Fanahammeren

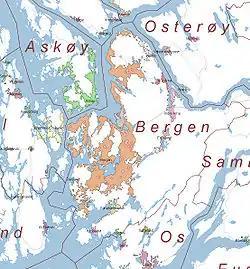
Location of Fanahammeren in Bergen.

Fanahammeren or Fanahammaren is a residential village area at the eastern end of the Fanafjorden in the city of Bergen in Vestland county, Norway. Fanahammeren lies about south of the city centre. The historic Fana Church is located here.